Trial by ordeal

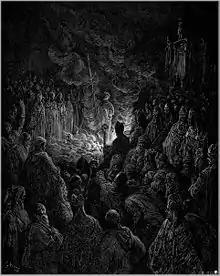
Peter Bartholomew undergoing the ordeal of fire, by Gustave Doré.

Ordeal by fire was one form of torture. The ordeal by fire has been recorded as having been conducted throughout Europe, as well as in Eastern societies, such as ancient India and Iran. In Europe, the ordeal typically required that the accused walk a certain distance, usually or a certain number of paces, usually three, over red-hot plowshares or holding a red-hot iron. Innocence was sometimes established by a complete lack of injury, but it was more common for the wound to be bandaged and re-examined three days later by a priest. It would either be pronounced that God had intervened to heal the wound, or that it was festering, in which case the suspect would be exiled or put to death. Ordeal by fire could also include methods where the accused was made to pass through flames, with evidence of such methods being mainly found outside Western Europe.